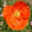
Label: poppy